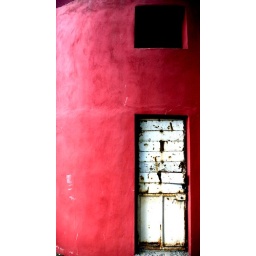
a window over a rusty door